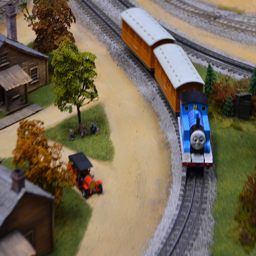
A model of Thomas the Train, as it travels down the tracks.
Toy train riding tracks around house and a car
An animated train on a track passing a farm
A children's toy train rides along a set of tracks.
A thomas the tank train traveling down tracks.